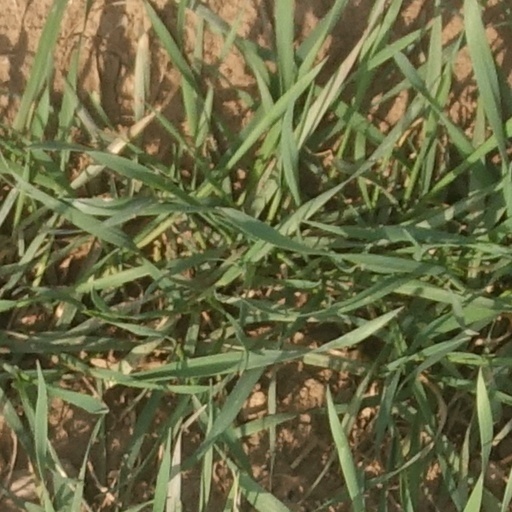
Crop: wheat